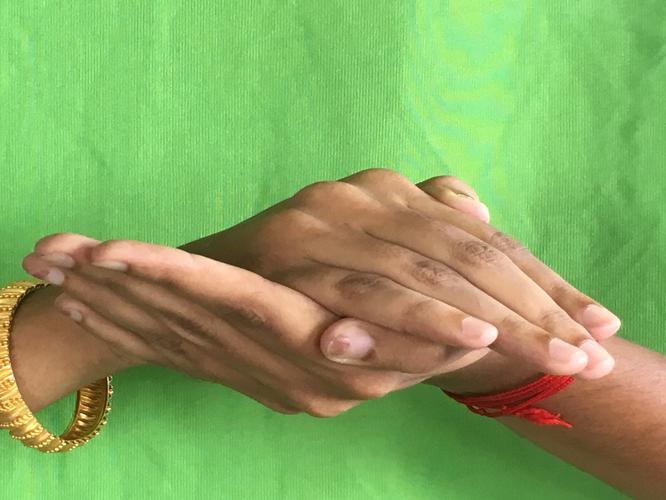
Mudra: Samputa
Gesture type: double_hand